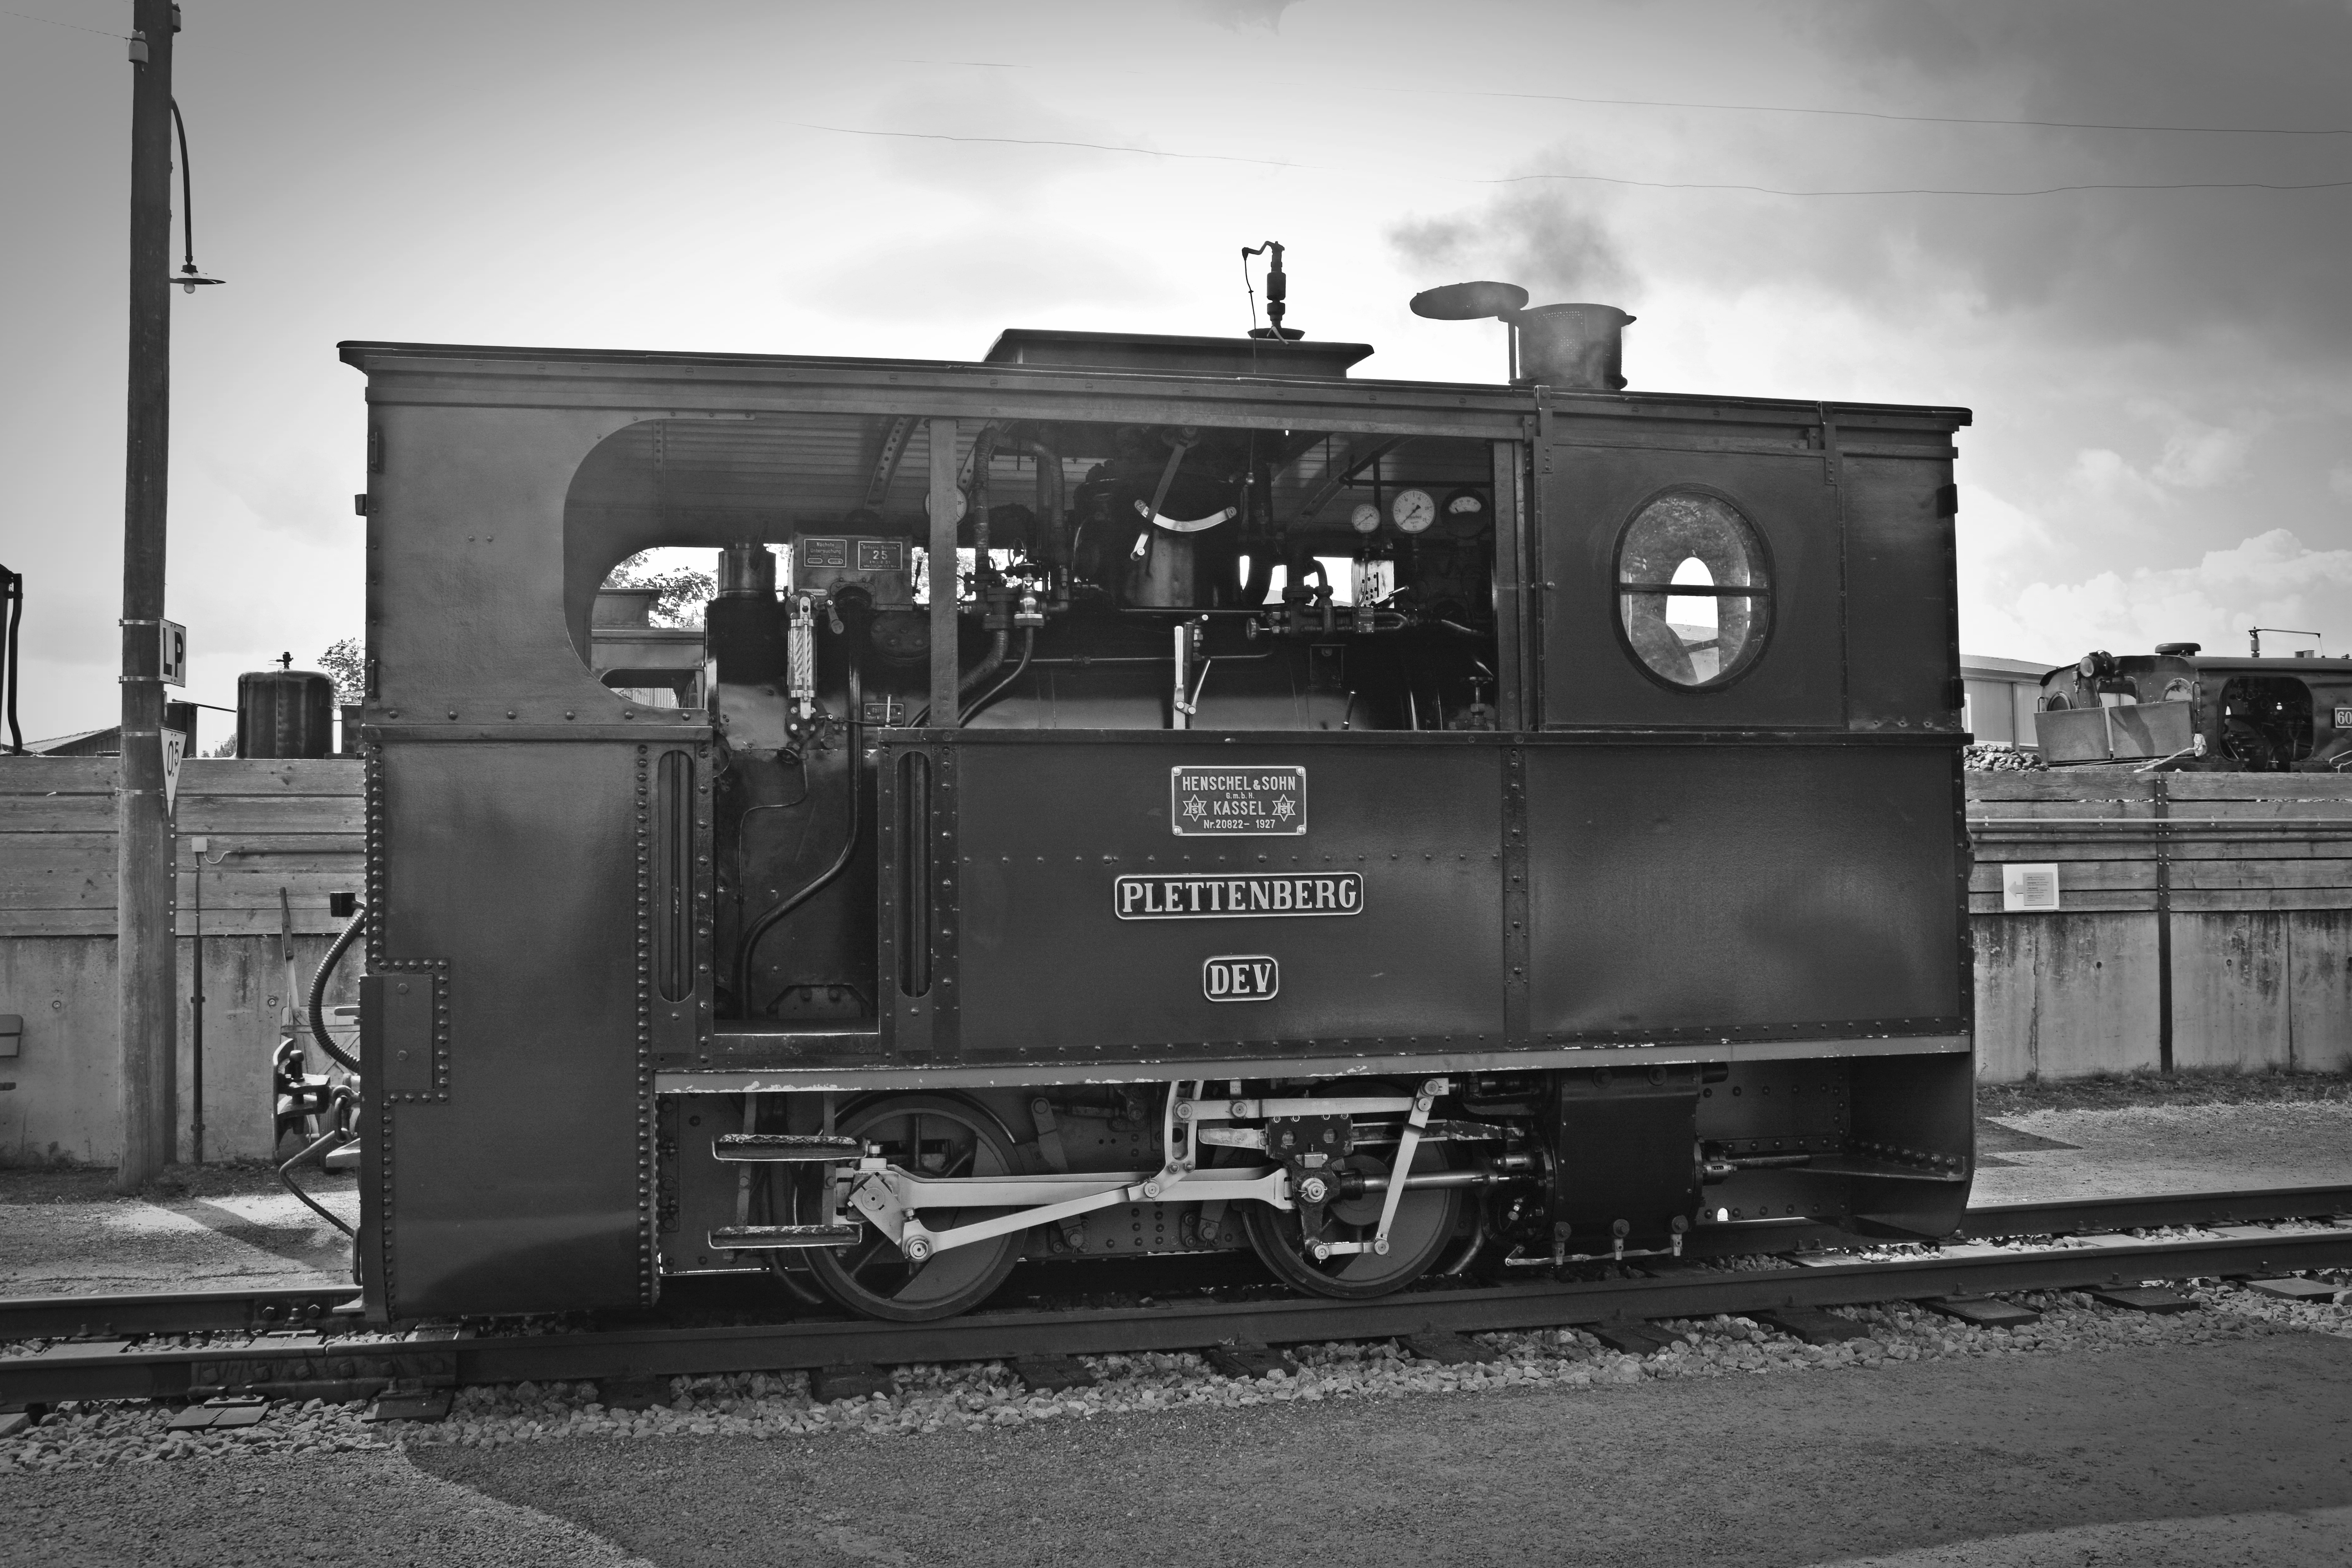
black and white, steam, train, transport, vehicle, black, monochrome, public transport, locomotive, loco, nostalgic, historically, rail transport, steam locomotive, steam railway, box steam locomotive, tramway steam locomotive, plettenberg, land vehicle, monochrome photography, rolling stock, single lens reflex camera, railroad car